President of Finland

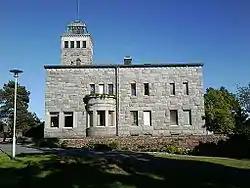
Kultaranta, the summer residence of the President of Finland

Upon the proposal of the prime minister, the president may, having consulted the parliamentary groups and while Parliament is in session, order the holding of premature parliamentary election. The new parliament is chosen for a normal four-year term. Parliament itself may decide when to end its session before the election day. From 1919 to 1991 the president's power to order a premature election was unqualified and he could do so whenever considered necessary. Presidents have ordered premature parliamentary elections on seven occasions. The president declares each annual session of parliament open and closes the last Annual Session. This is done in a speech at each opening and closing ceremony.